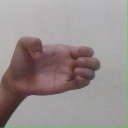
अक्षर: ख